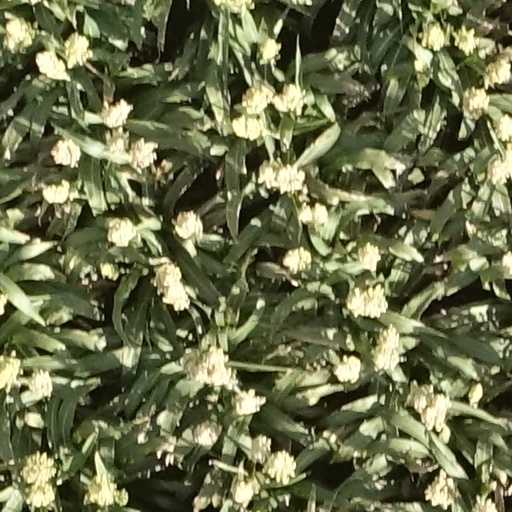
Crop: sorghum